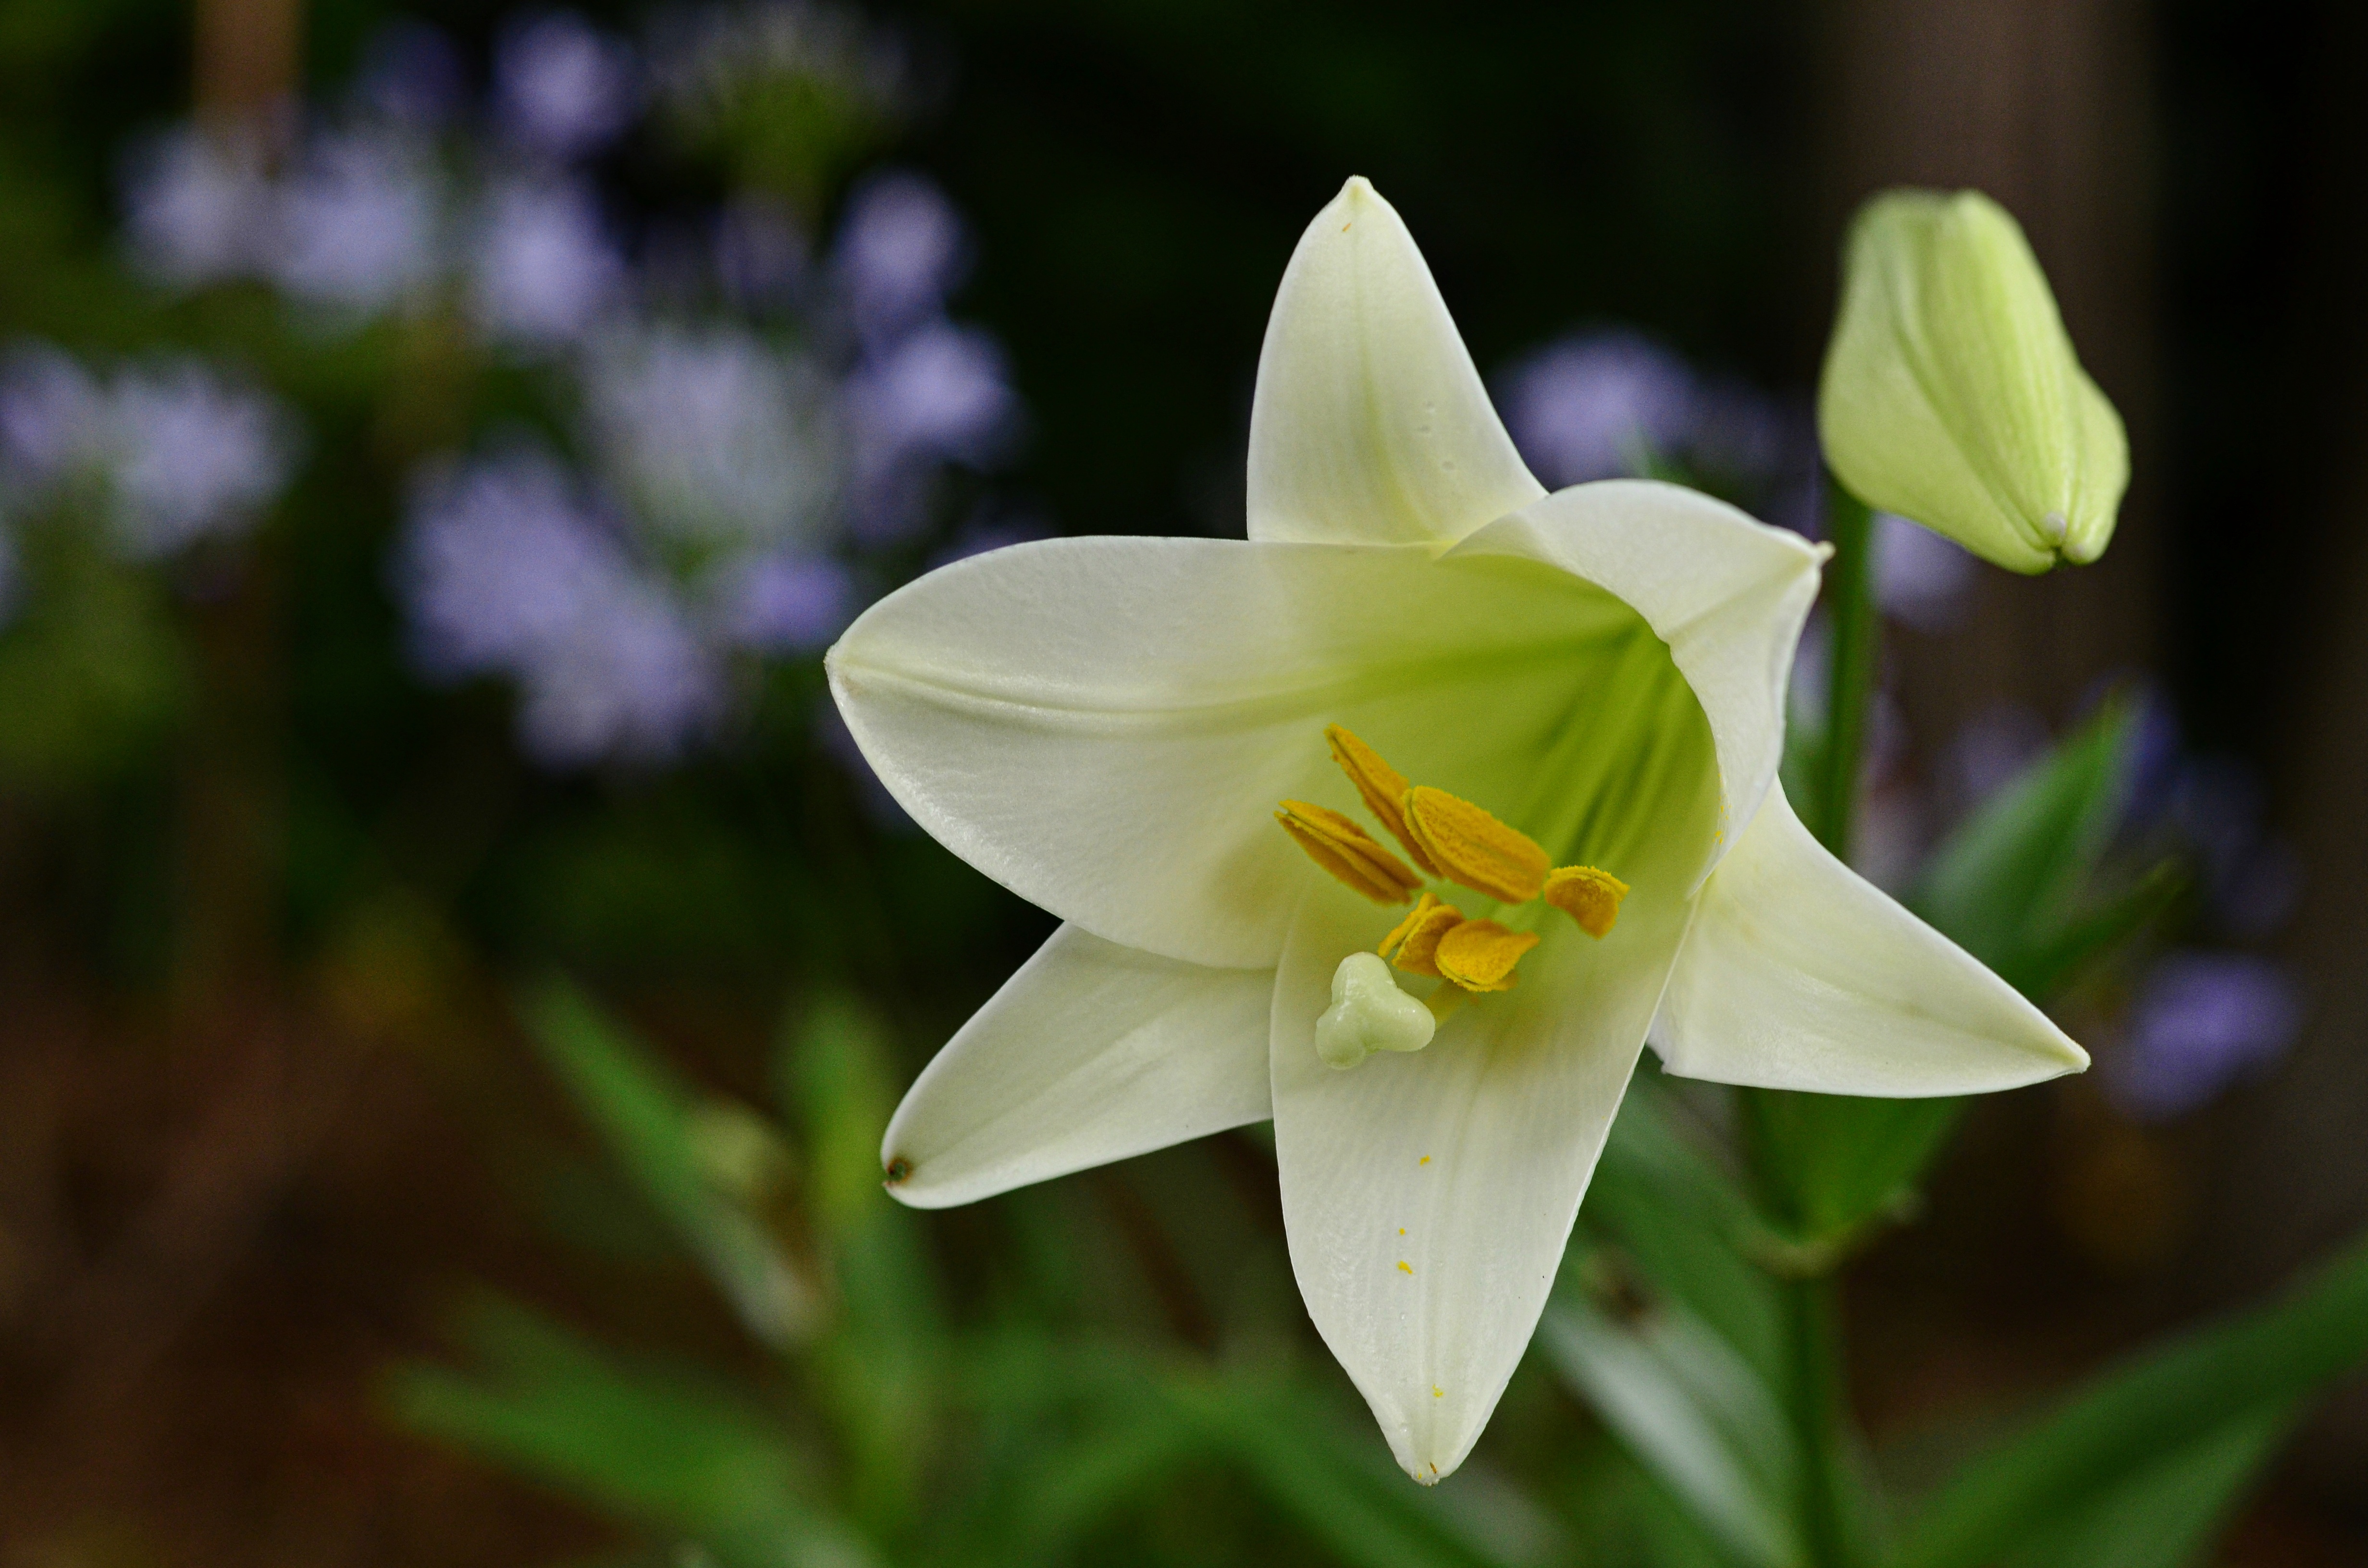
nature, plant, white, flower, petal, bloom, spring, botany, yellow, flora, wildflower, narcissus, easter, lily, macro photography, flowering plant, plant stem, land plant, fawn lily